Golden Heroes

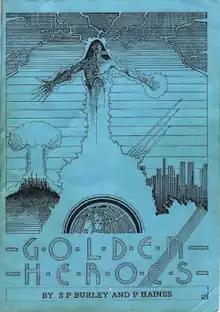
Original mimeographed and self-published edition, 1981

"Golden Heroes" was developed at University of Birmingham by Simon Burley and Peter Haines in 1981, who self-published their manuscript as a 60-page mimeographed book. Burley and Haines shopped the book to Games Workshop, who expanded the material to include Marvel characters in the hopes of acquiring a role-playing game license from Marvel Comics. When Marvel awarded the license to TSR instead, Games Workshop expunged the Marvel content and published the result as "Golden Heroes" in 1984. The box cover art by Alan Craddock is meant look like the cover of an American comic book of the time, complete with a fake bar code and a fake Comics Code Authority approval badge. Interior art was by a plethora of British artists, including Brian Bolland, Kevin Bulmer, Mike Collins, Declan Considine, Alan Davis, Kirk Etienne, Brett Ewins, Jon Glentoran, David Hine, Gary Mayes, and Brendan McCarthy, several of whom were working for the British comic book "2000 AD" at the time.